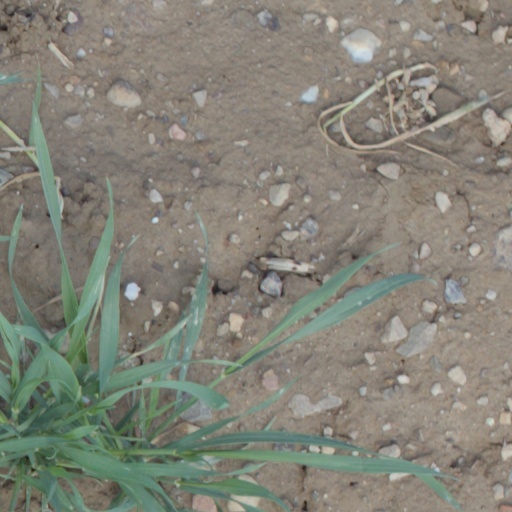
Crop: wheat